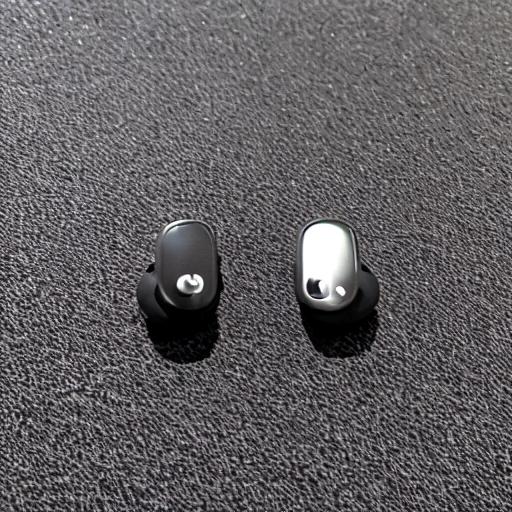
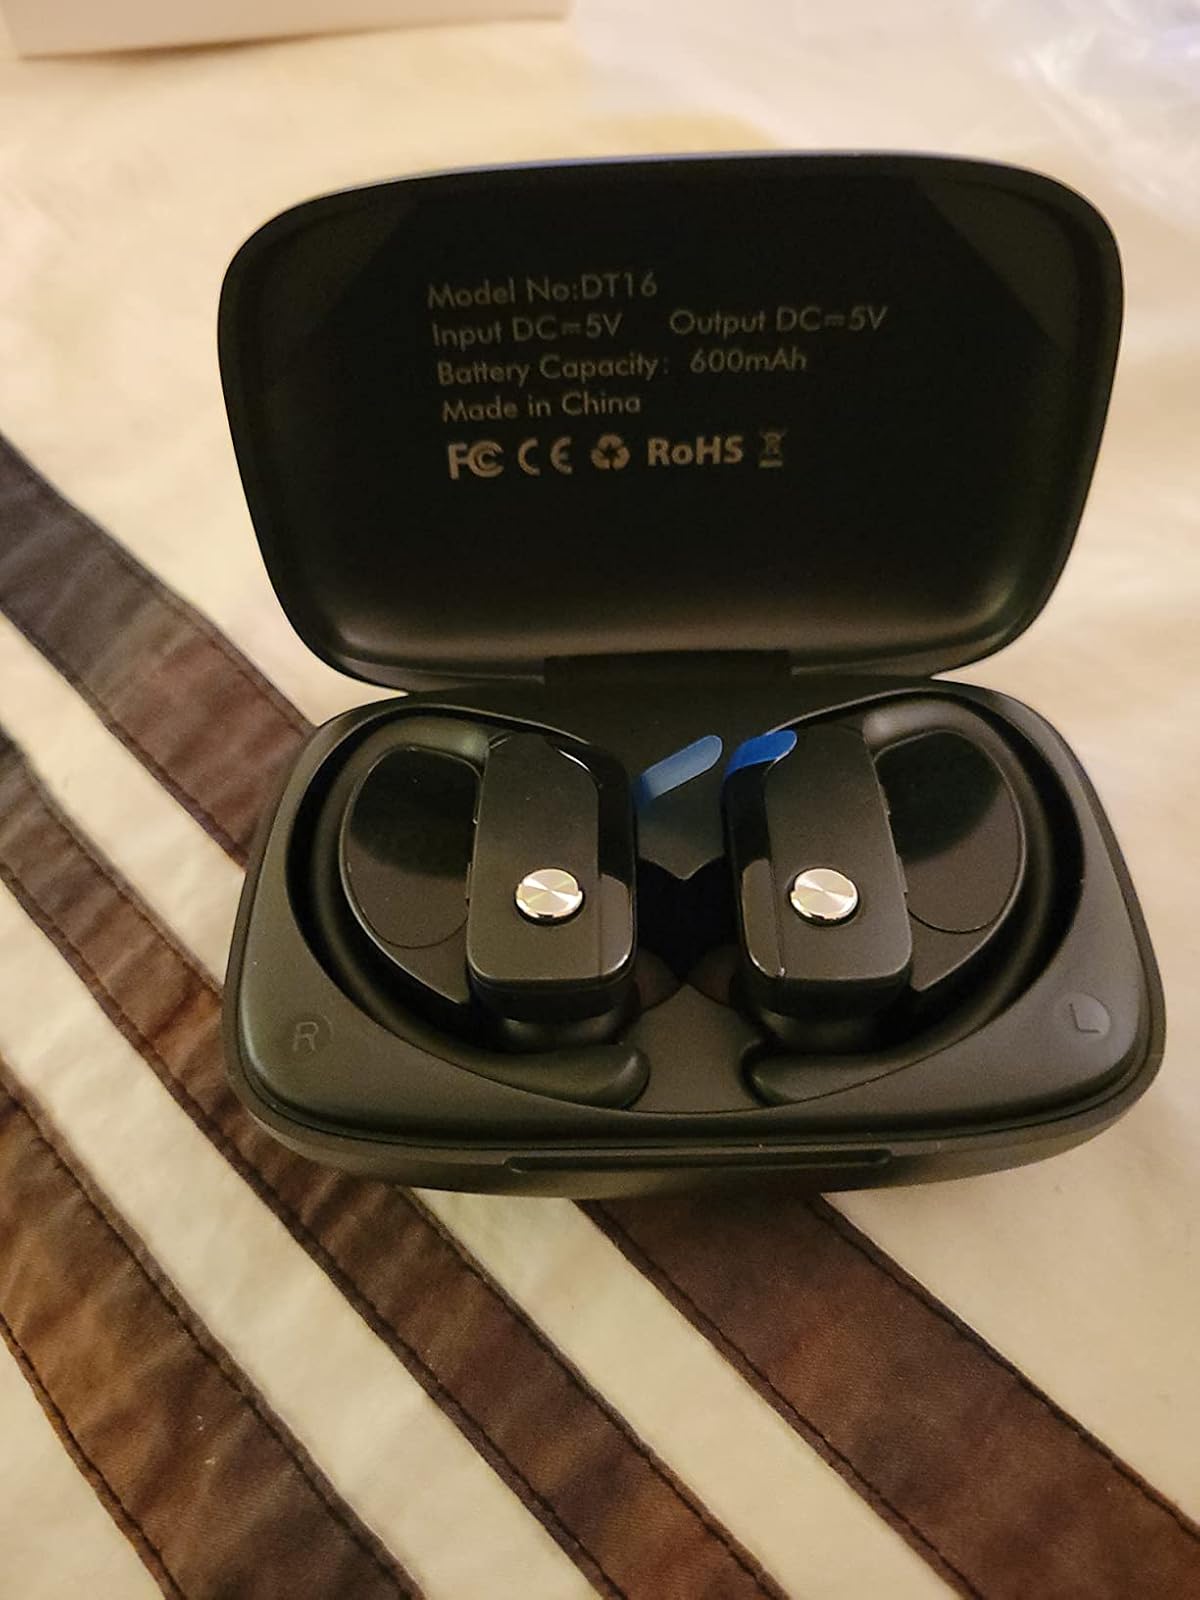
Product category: earbuds
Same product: no